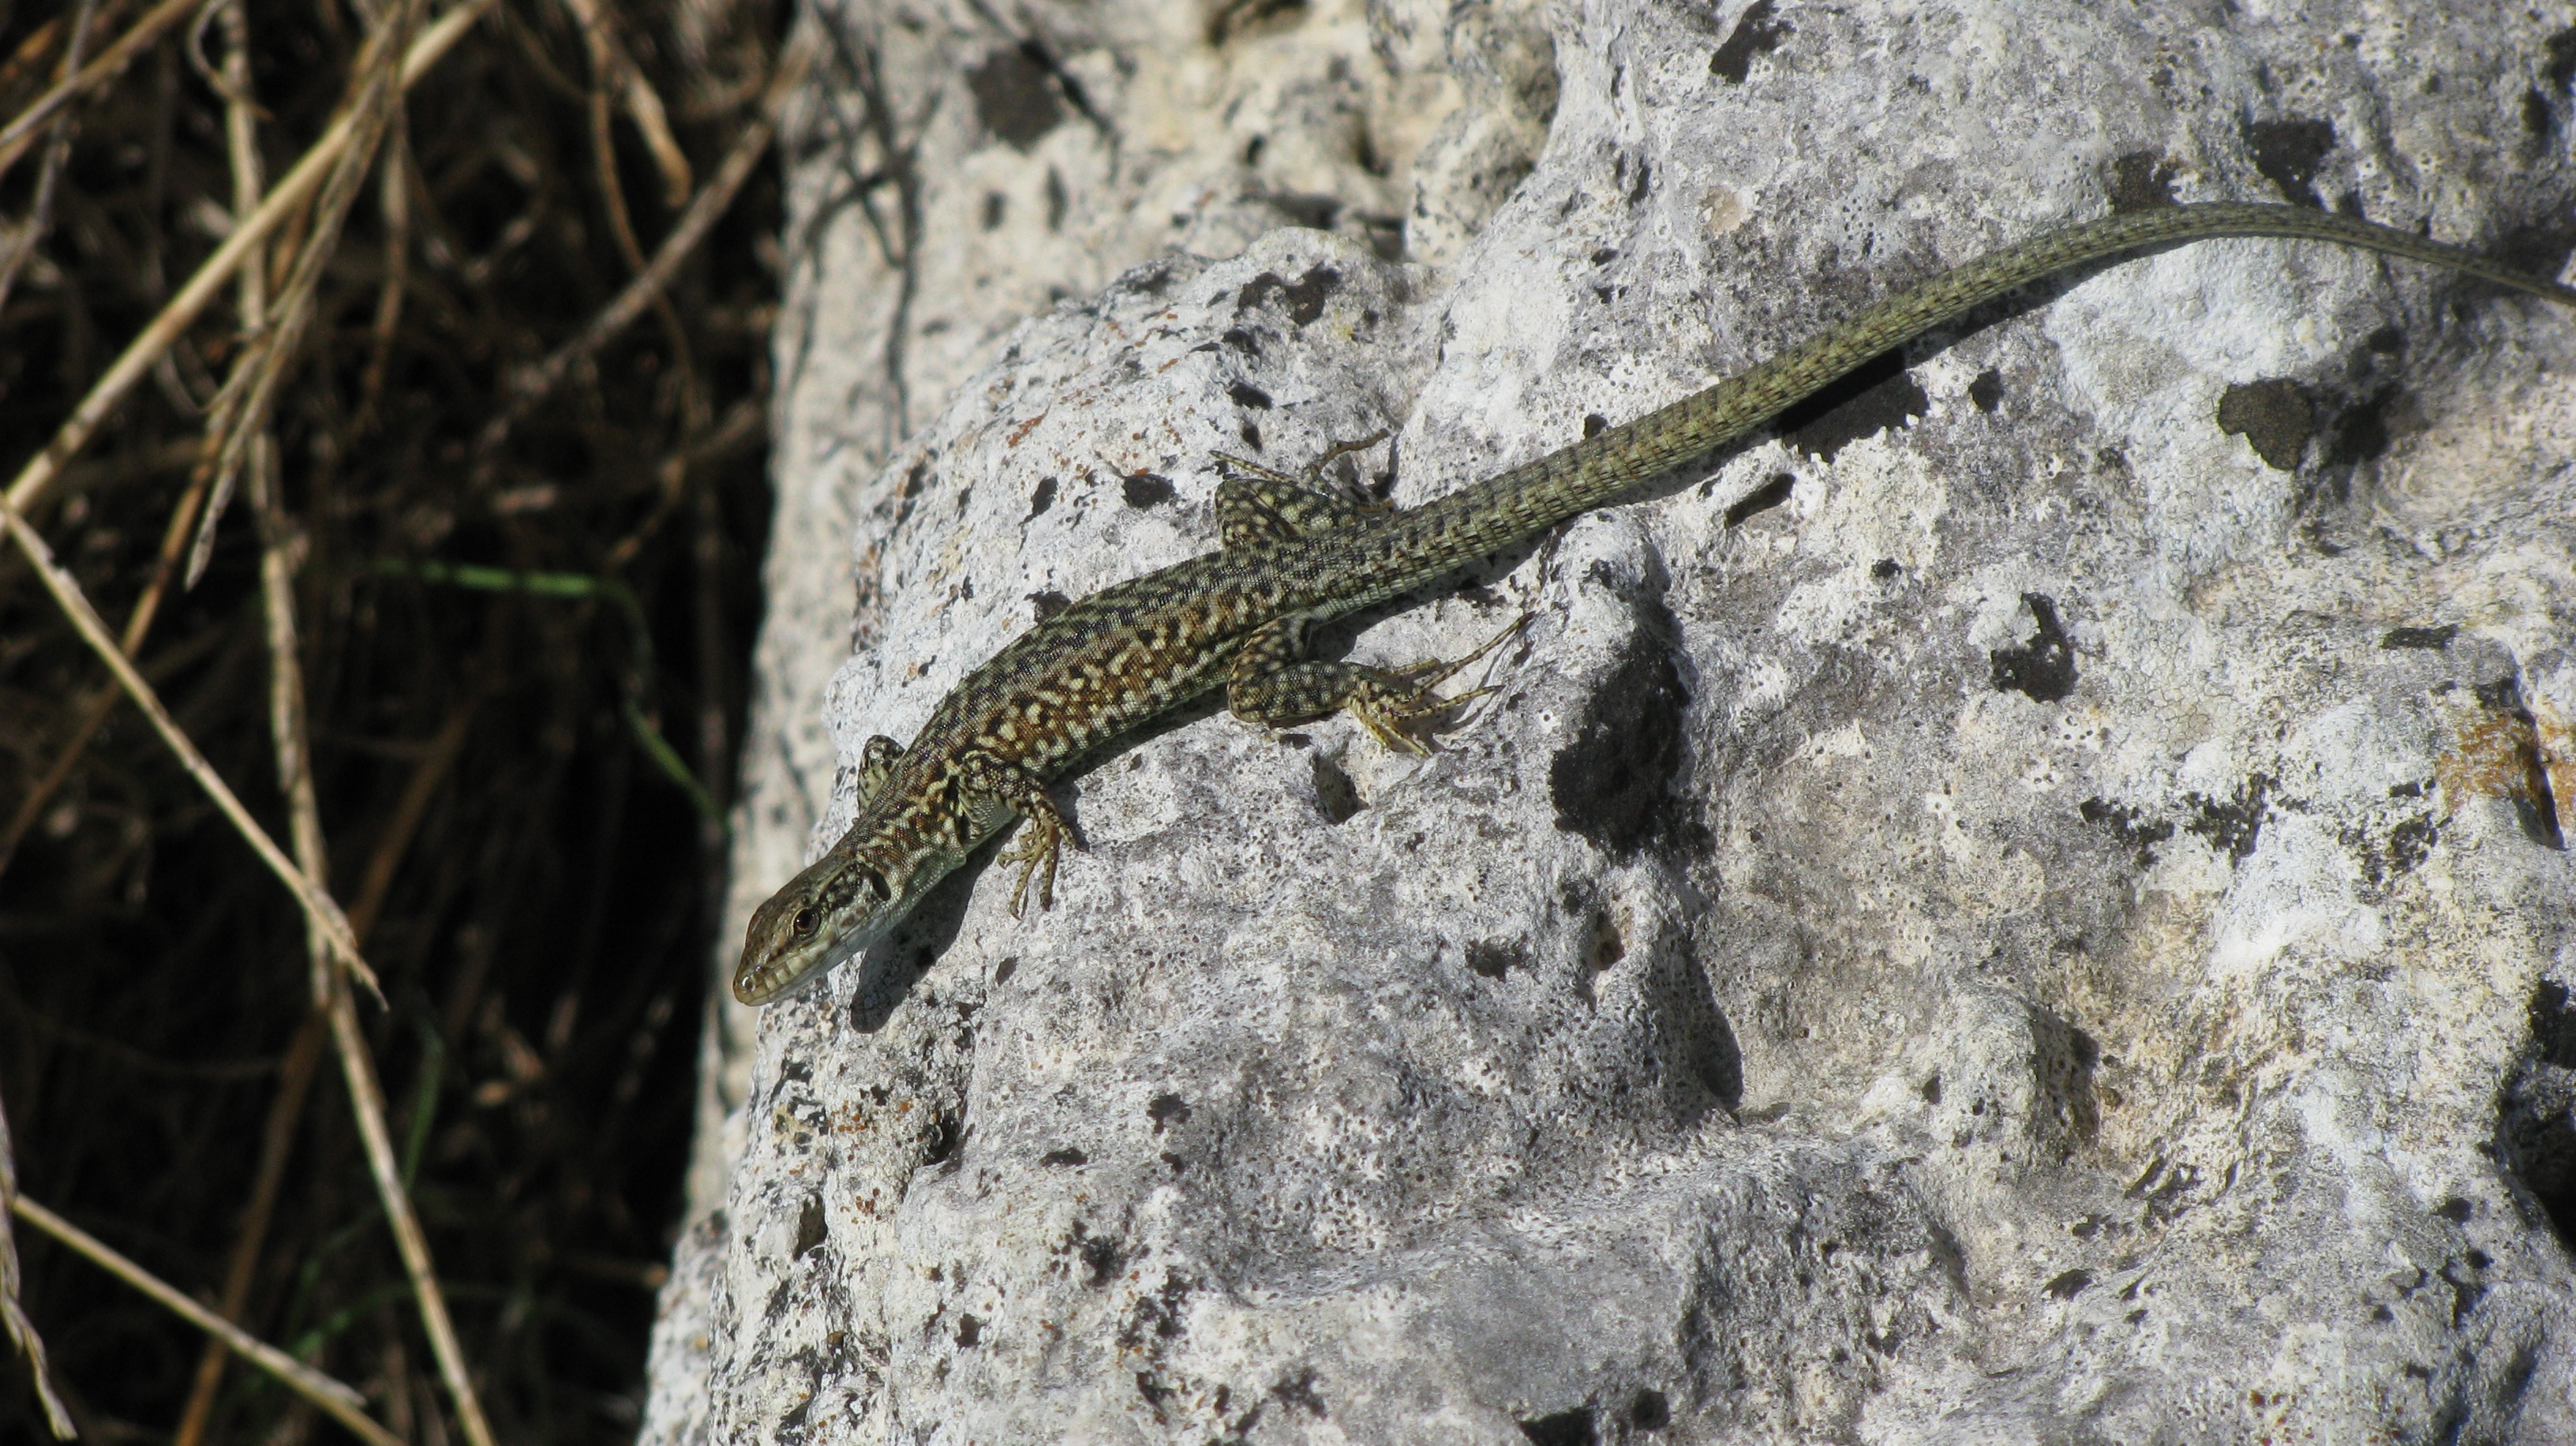
rock, branch, stone, summer, dry, wildlife, reptile, fauna, lizard, south, snake, vertebrate, lacerta, scaled reptile, lacertidae